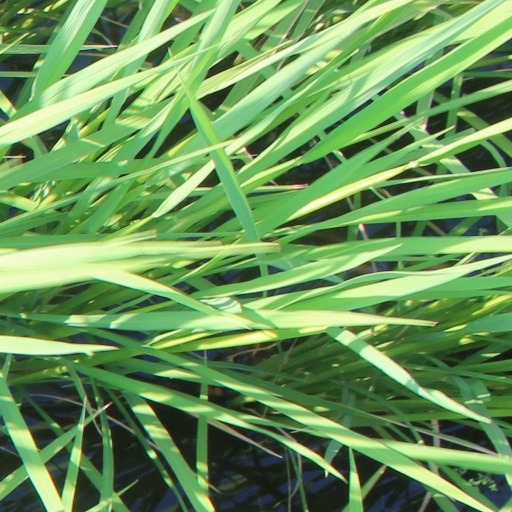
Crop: rice